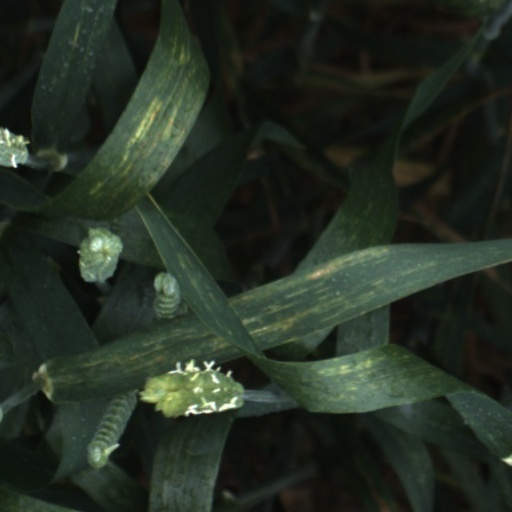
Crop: wheat